Psychedelic era

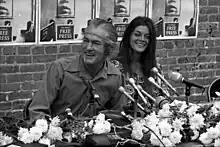
Timothy Leary and wife Rosemary Woodruff at press conference, 1969.

The psychedelic era was the time of social, musical and artistic change influenced by psychedelic drugs, occurring from the mid-1960s to the mid-1970s. The era was defined by the proliferation of LSD and its following influence in the development of psychedelic music and psychedelic film in the Western world.